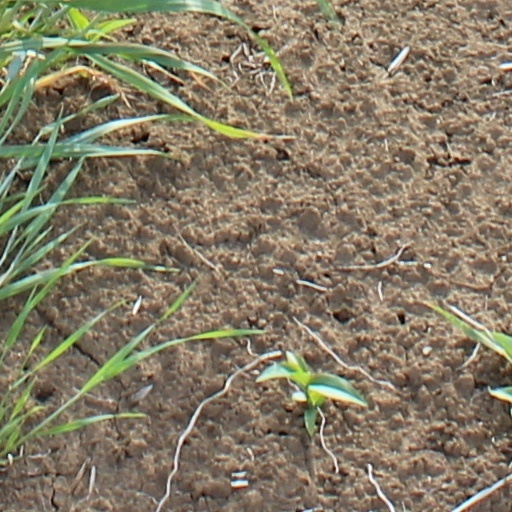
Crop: wheat